Mottramite

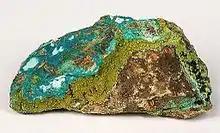
Mottramite (green) with chrysocolla (blue) from Mono County, California, US

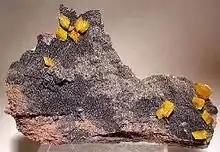
Orange wulfenite on dark grey mottramite from Gila County, Arizona, USA

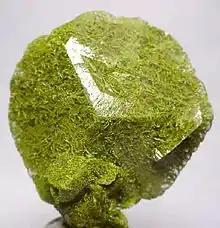
Calcite (white) covered by green mottramite from Tsumeb, Namibia

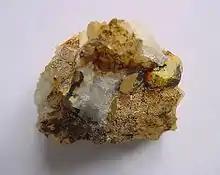
Quartz matrix with a partial coverage of dark brown mottramite from Arm O'Grain, Caldbeck Fells, UK

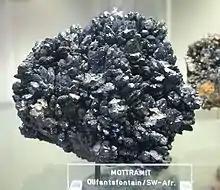
Mottramite, Olifantsfontein, Grootfontein, Namibia

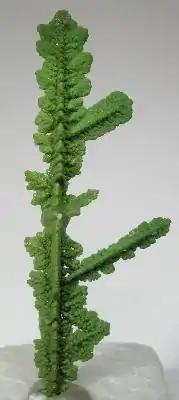
Pseudomorph of mottramite after dendritic copper, Tsumeb mine, Namibia

No cleavage has been observed. The mineral is brittle and breaks with a subconchoidal to uneven fracture. It is quite soft, with Mohs hardness 3 to , just a little harder than calcite. The hardness is slightly greater on crystal surfaces. It is a heavy mineral, with specific gravity 5.9, because of the lead content. It is readily soluble in acids.